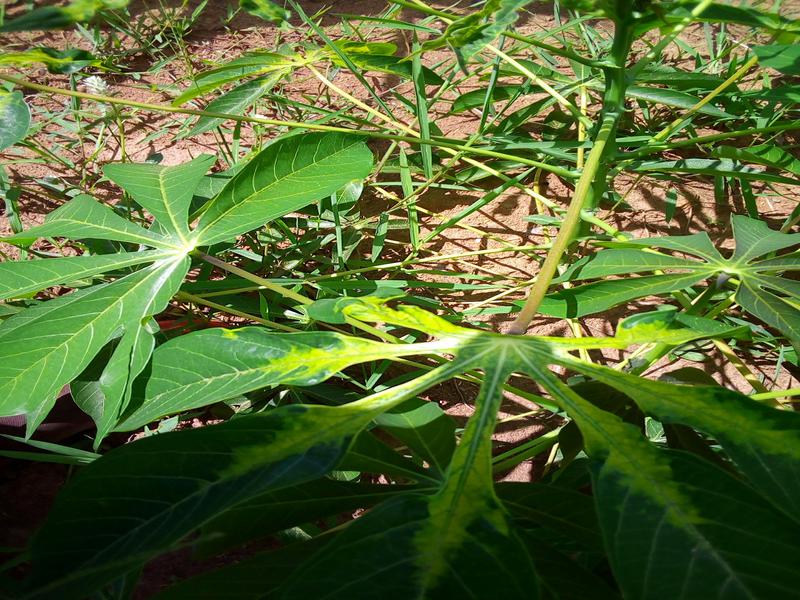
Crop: cassava
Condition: mosaic_disease